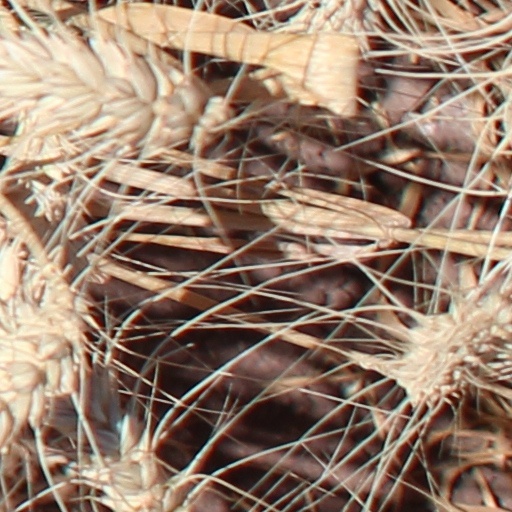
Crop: wheat